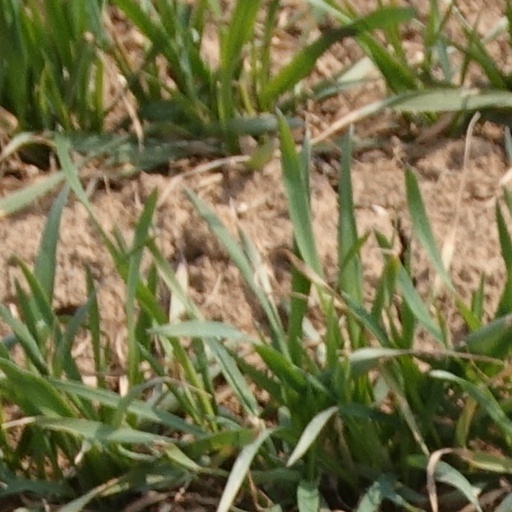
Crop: wheat